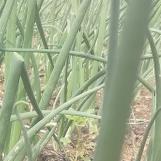
Crop: Onion
Condition: healthy-leaf